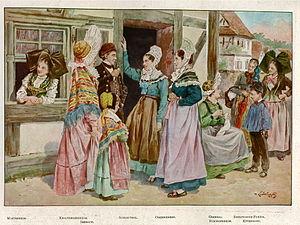
Costumes traditionnels d'Alsace